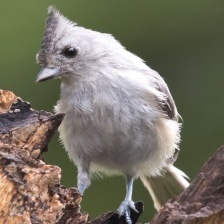
Species: TIT MOUSE
Scientific name: PARIDAE
ImageNet parent category: chickadee